Harry Andreas

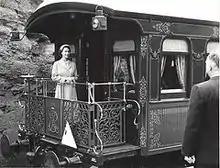
Queen Elizabeth II arriving in Leura for her visit to Leuralla

During the 1927 Royal Tour of Australasia, Andreas acted as a fishing guide for The Duke and Duchess of York (later King George VI and Queen Elizabeth) in the Bay of Islands. Whilst her parents were fishing with Andreas the young Princess Elizabeth (later Queen Elizabeth II) was at home in London but during the 1954 Royal Visit to Australia, Andreas welcomed Her Majesty and His Royal Highness The Duke of Edinburgh as guests at Leuralla.